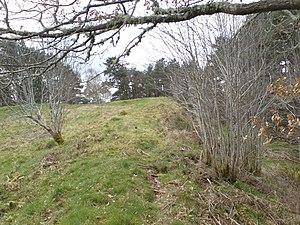
Craig Phadrig gaélique écossais Lárach an Taigh Mhóir est une colline fortifiée depuis l'Âge du fer, située à l'ouest d'Inverness en Écosse. Elle semble avoir été la base du roi des Pictes Brude mac Maelchon entre 550 et 584. Elle s'élève à 172 mètres au-dessus de la mer et surplombe le Beauly Firth au nord et l'estuaire du fleuve Ness au nord-est. Elle est actuellement gérée par la Commission des forêts du Royaume-Uni.